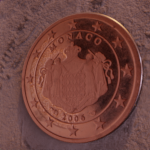
Coin value: 2cents
Country: mo
Edition: 2006